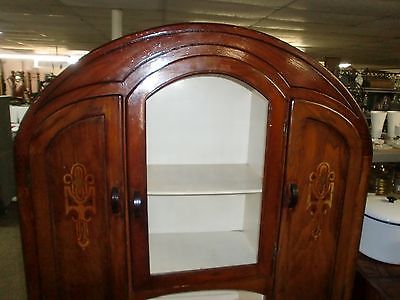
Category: cabinet